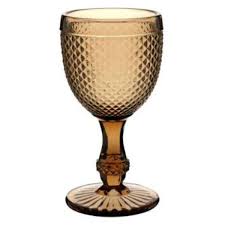
Waste category: glass